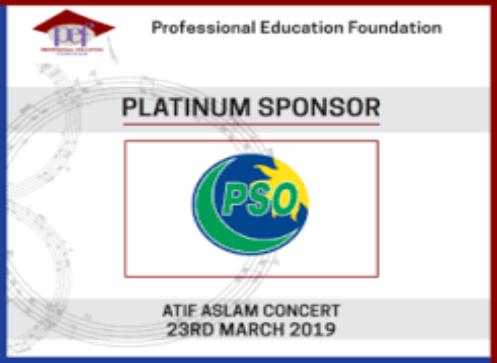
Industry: Transportation